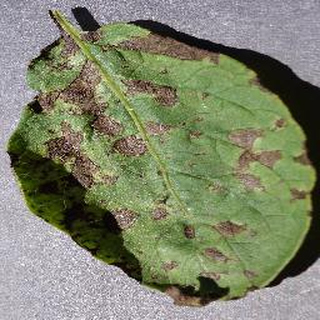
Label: potato_early_blight